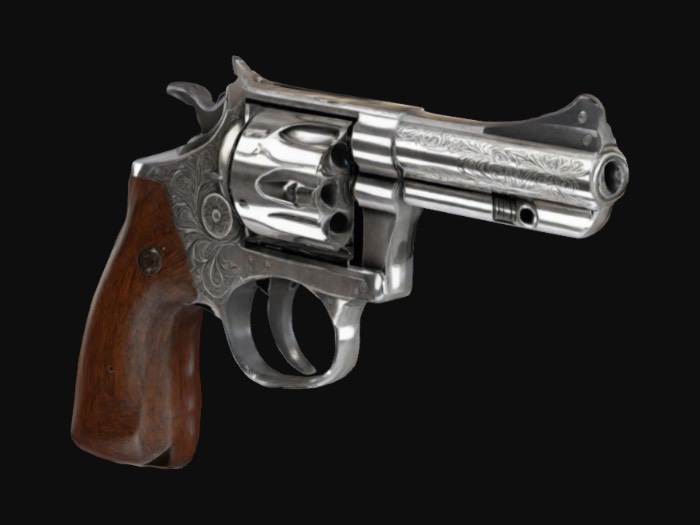
미적 점수 (1~10점): 3